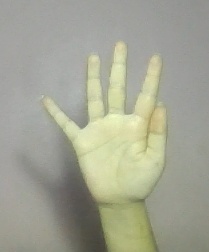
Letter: sheen